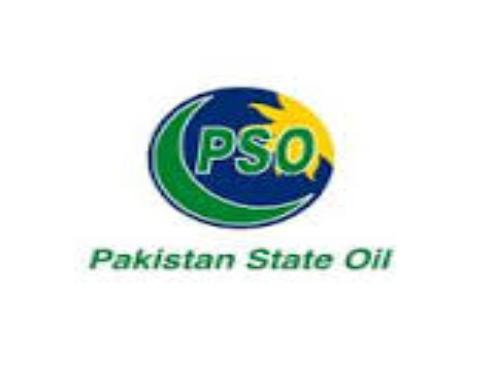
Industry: Transportation